Erskine, Renfrewshire

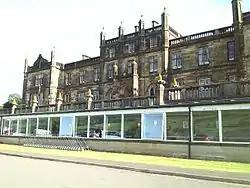
Earl of Mar Hotel

The Erskine Bridge towers high over the western limit of the town. The bridge is the furthest west crossing point on the river and it soon expands to become the Firth of Clyde estuary.